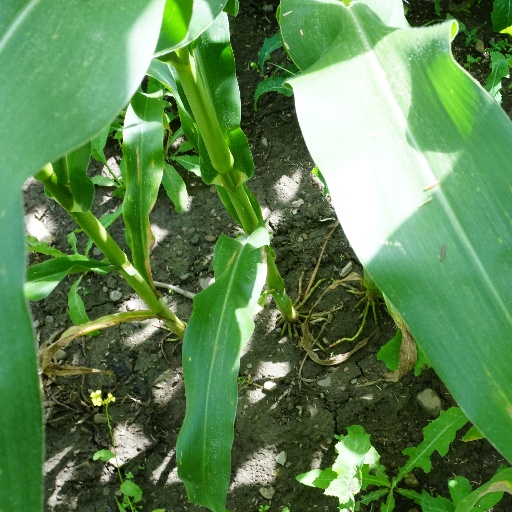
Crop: maize; corn